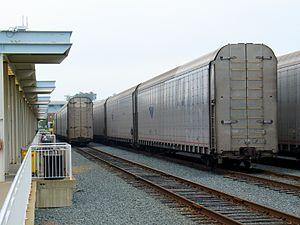
L'Auto Train est un service quotidien d'auto-train, long de 1 376 km, opéré par Amtrak entre Lorton et Sanford. Il est le seul service de ce type aux États-Unis.